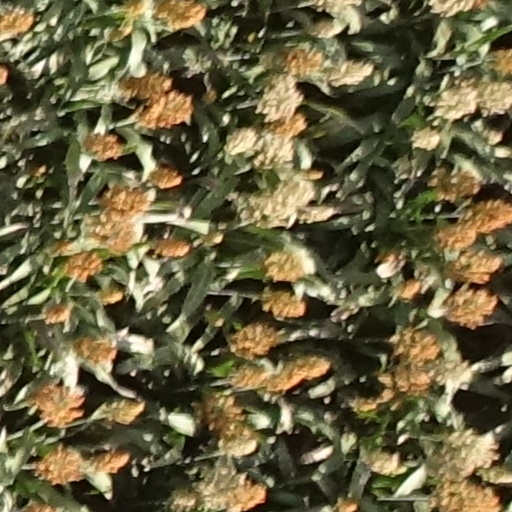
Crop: sorghum